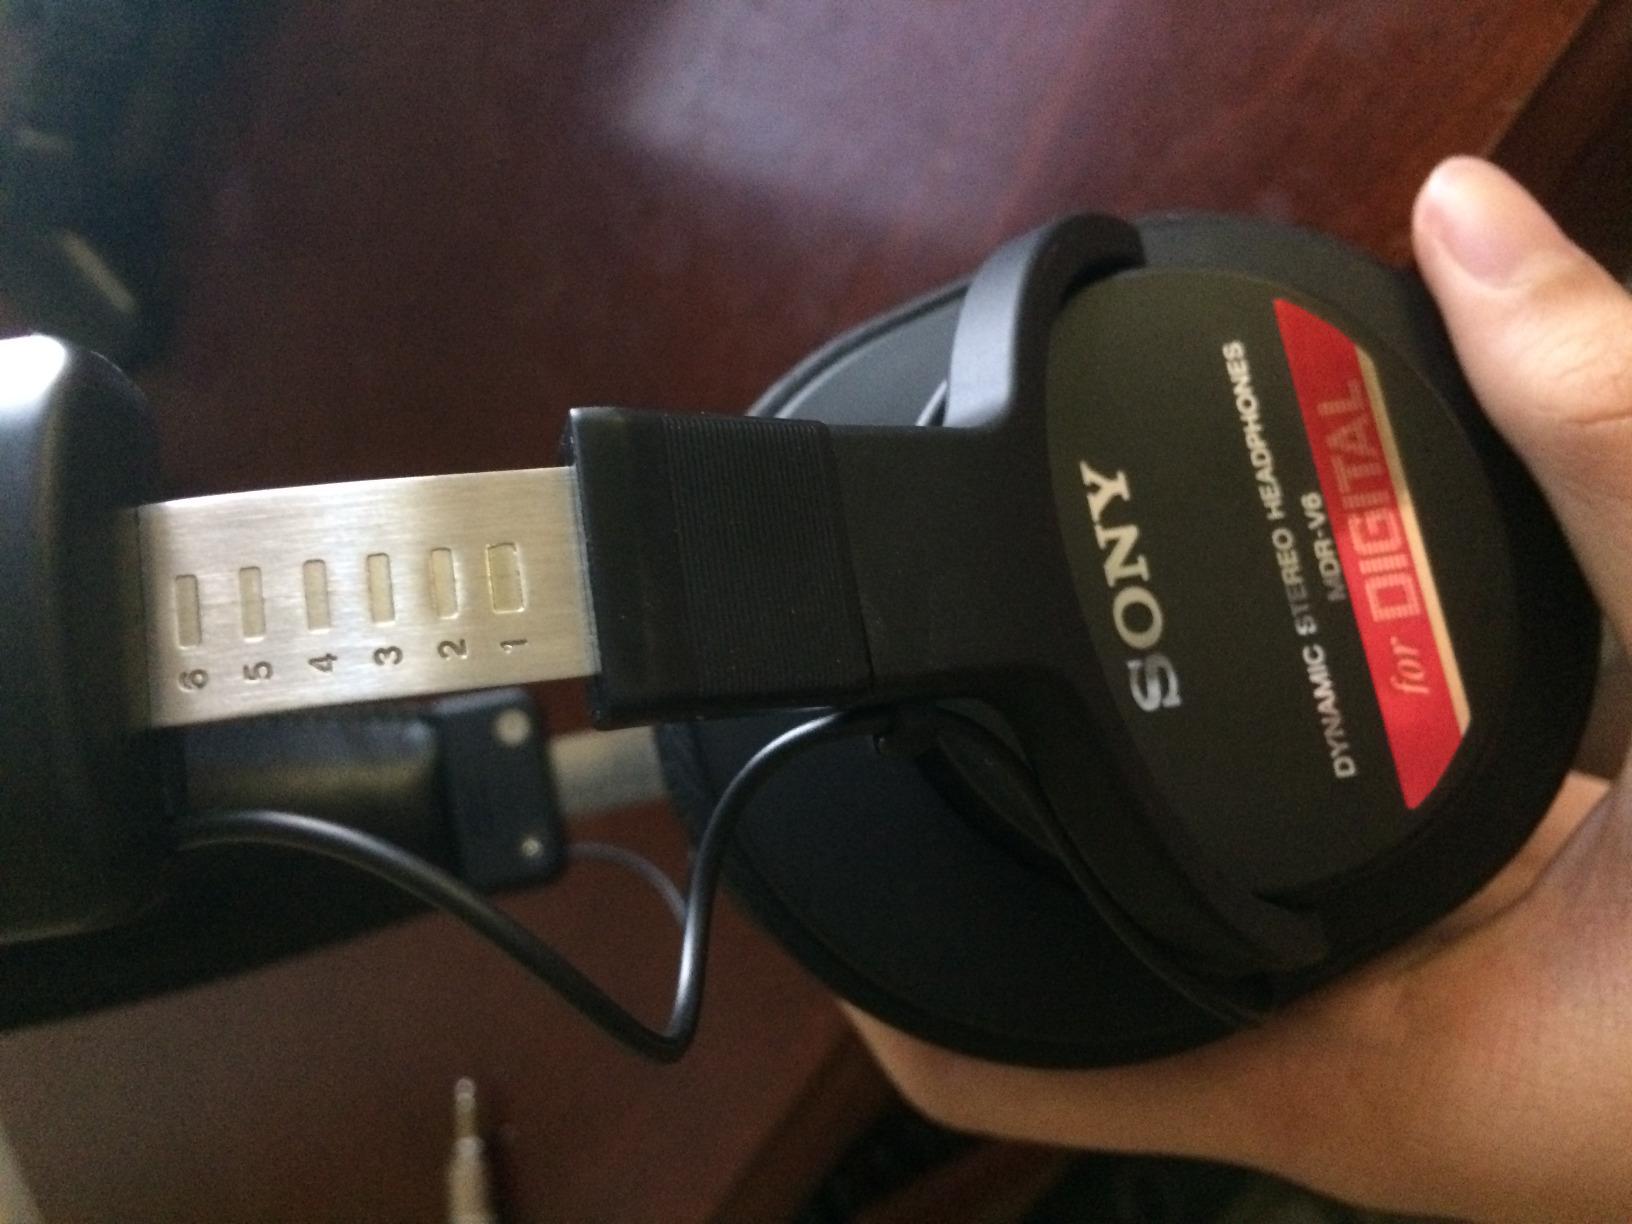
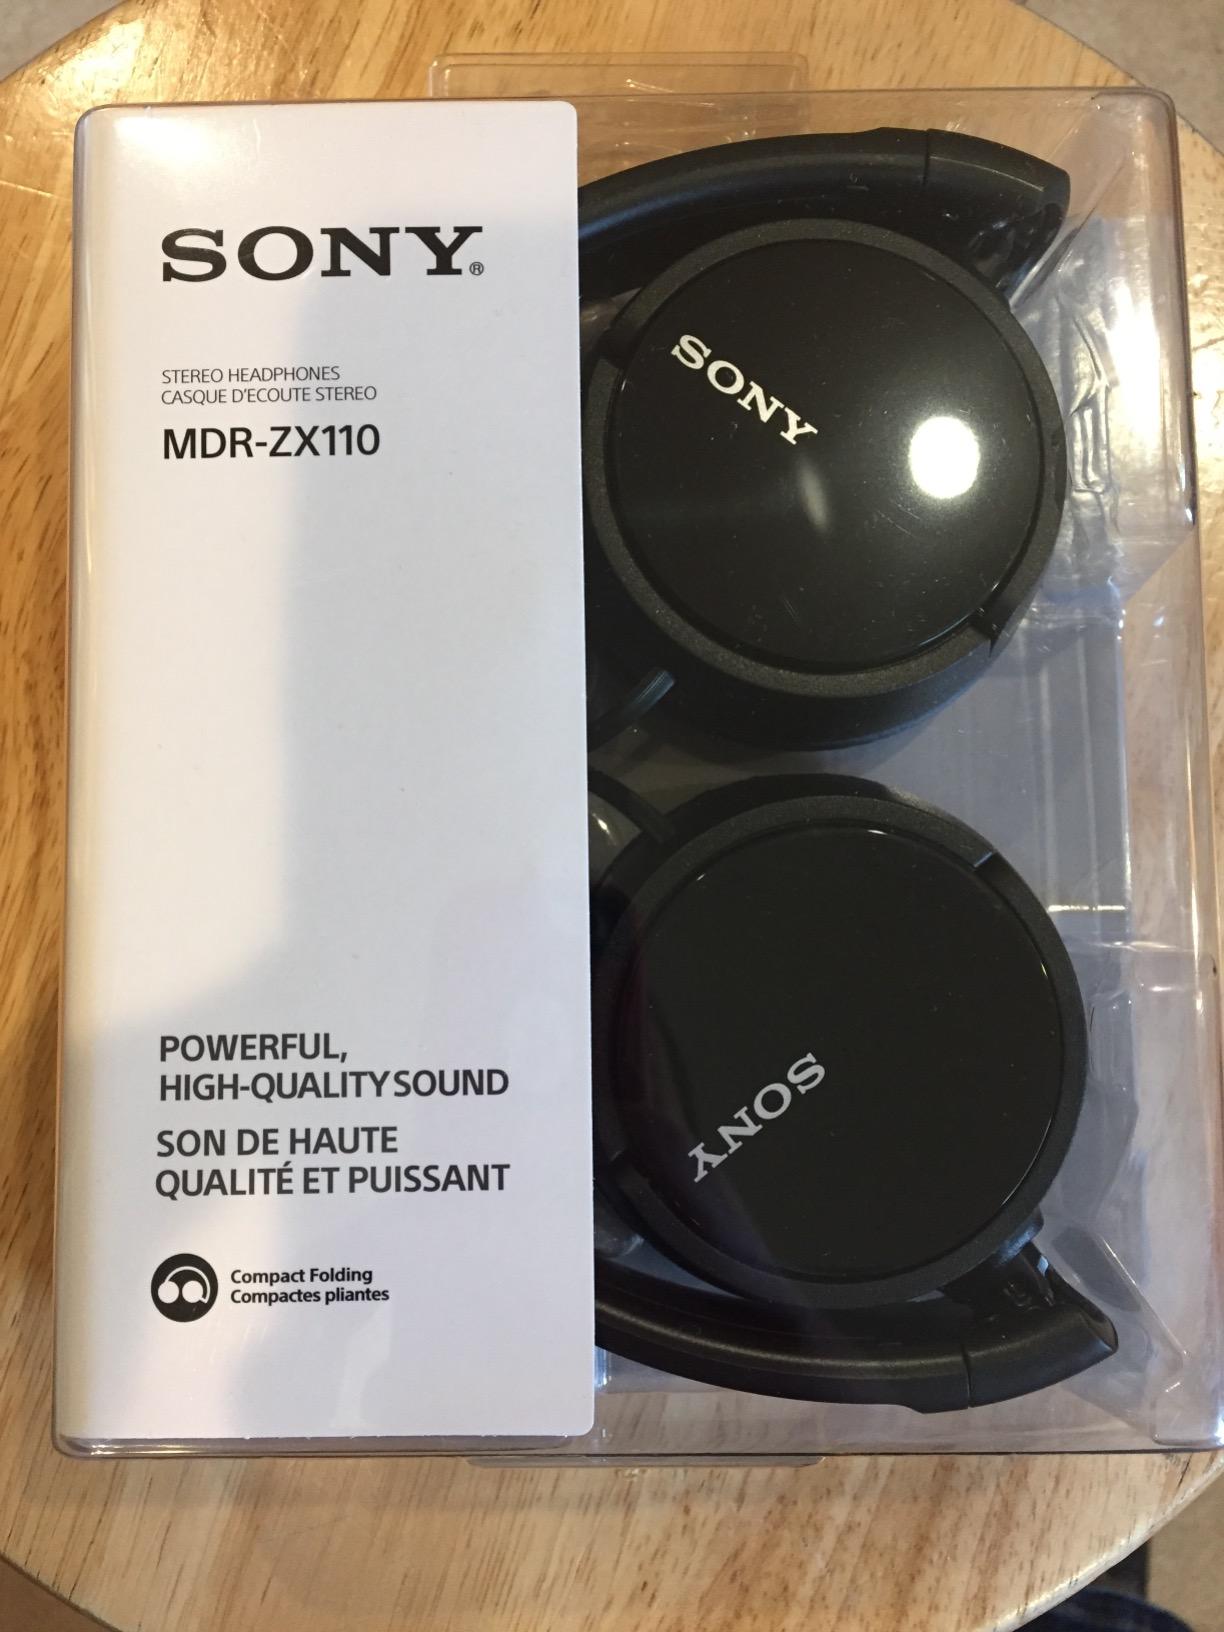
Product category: headphones
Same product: no